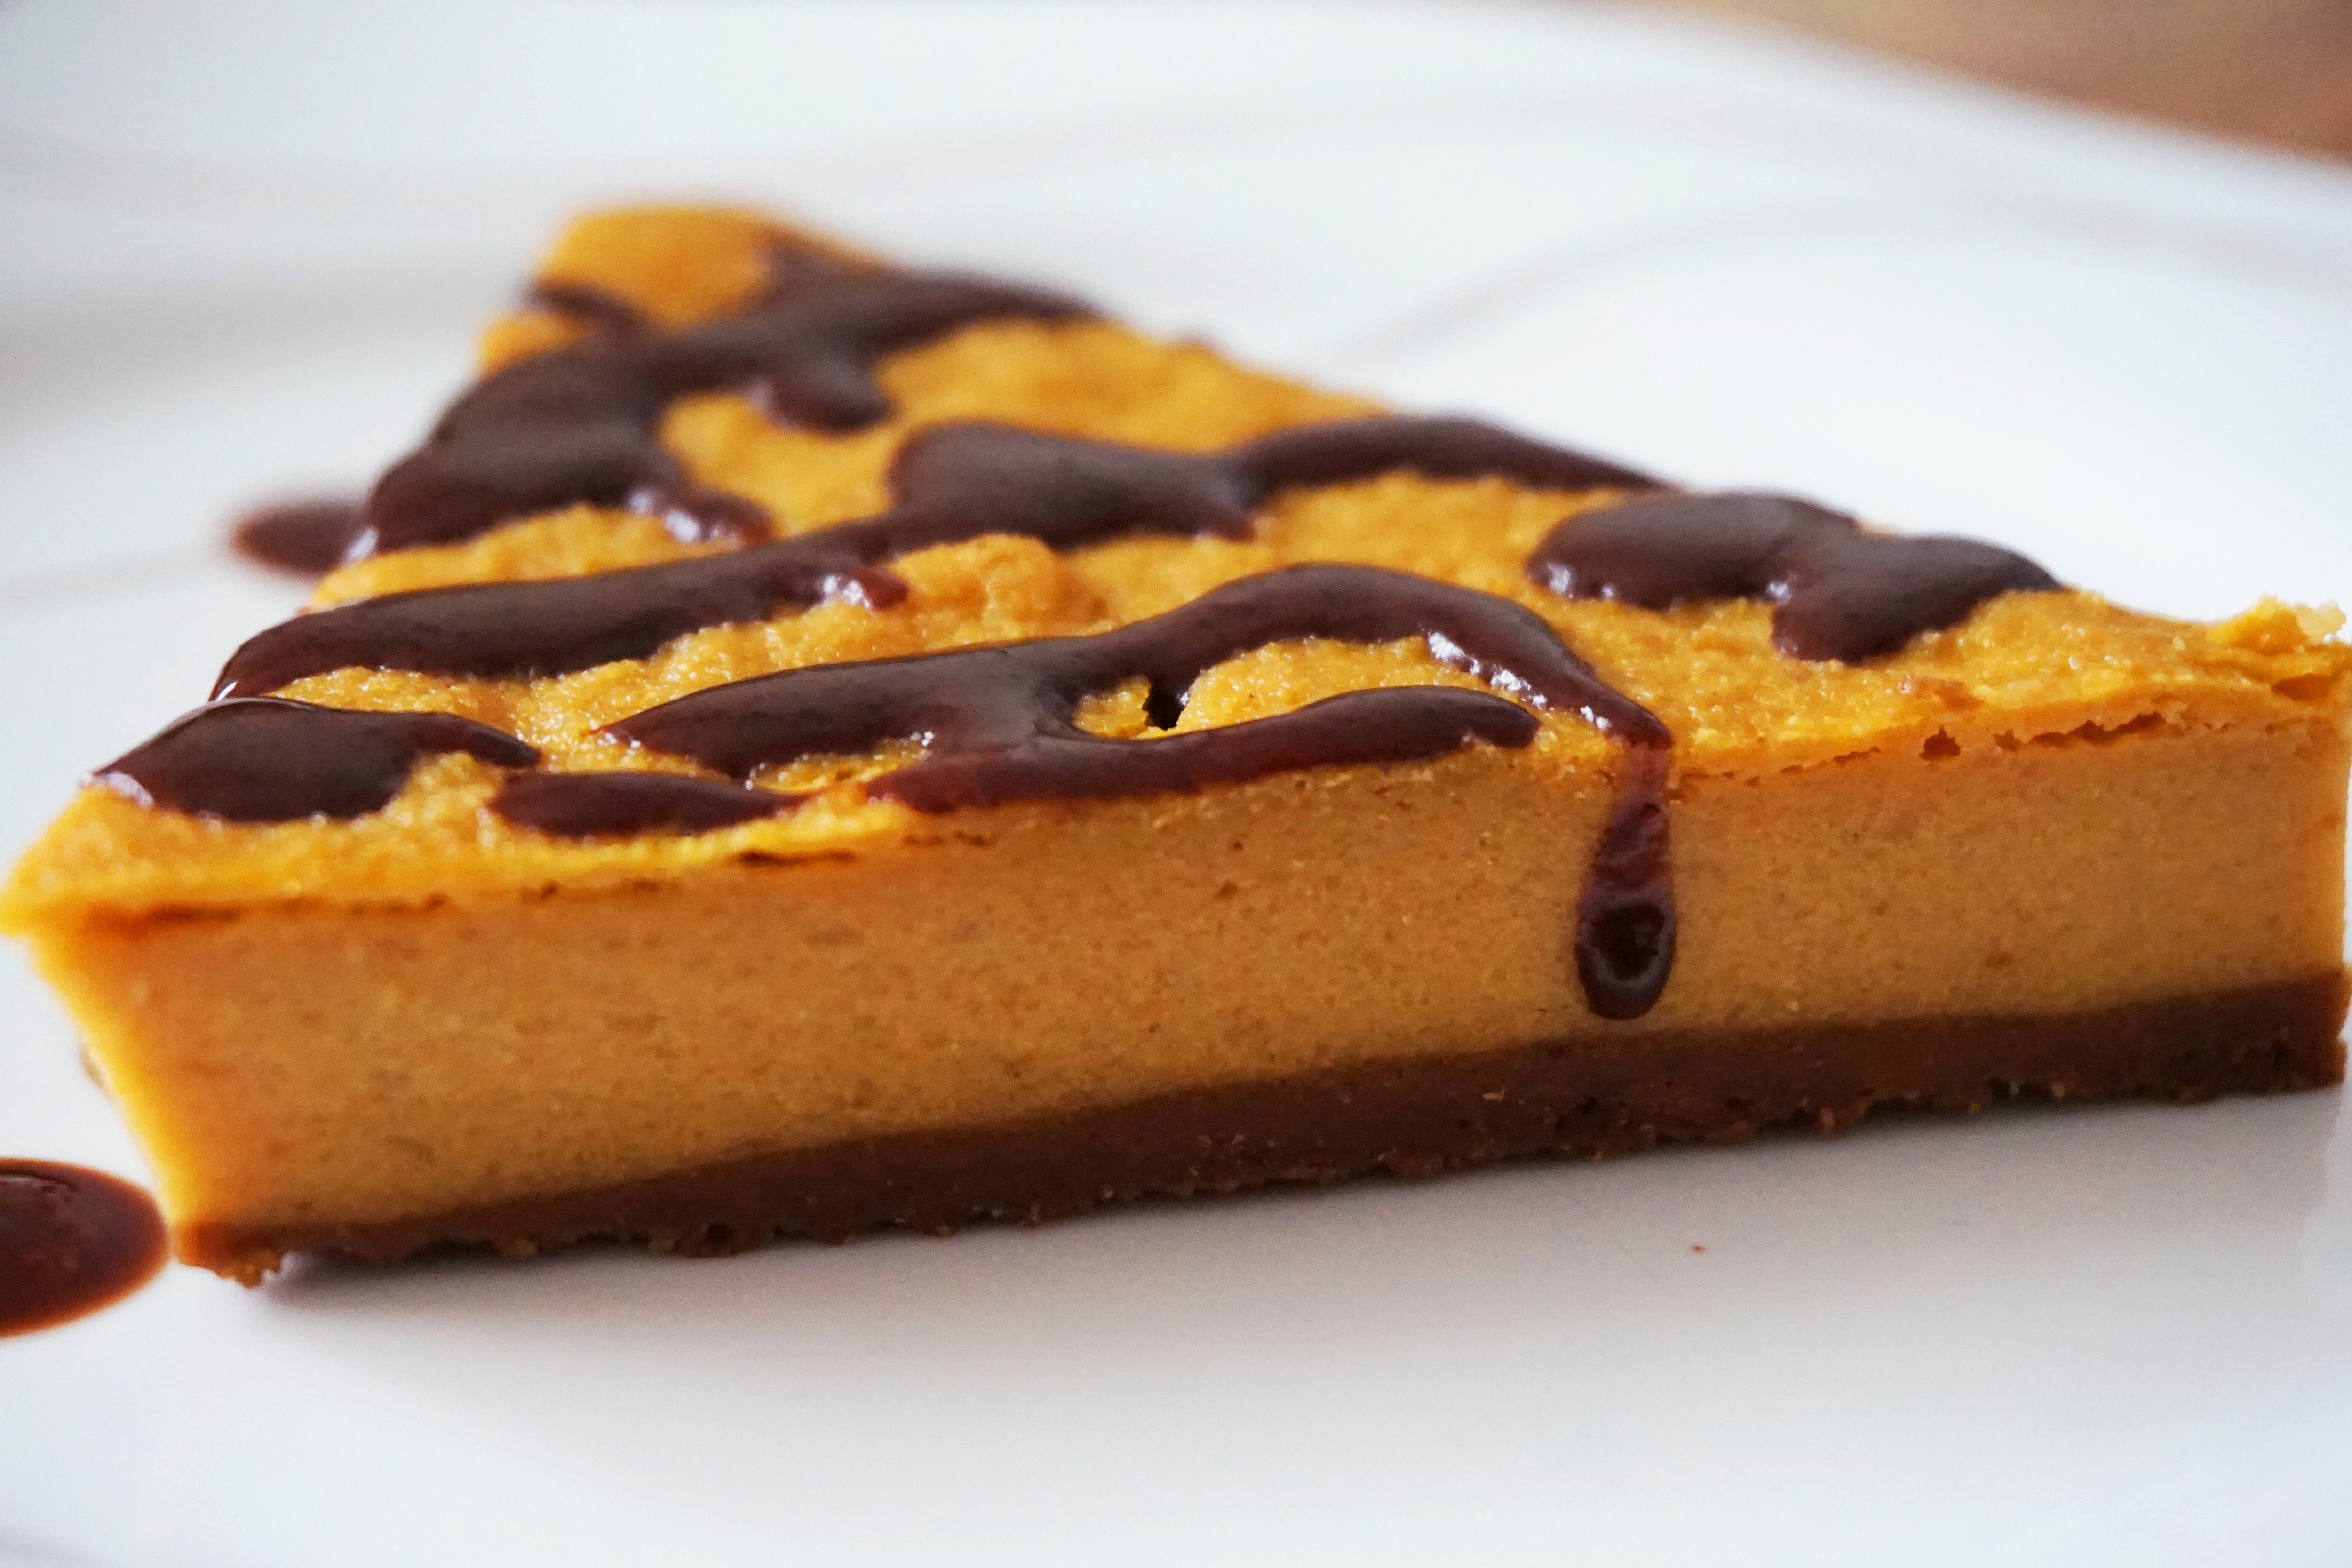
dish, food, cuisine, dessert, baked goods, ingredient, chocolate, cheesecake, kuchen, semifreddo, caramel, ganache, recipe, Caramel shortbread, frozen dessert, finger food, cake, produce, gluten, tart, baking, Nut butter, paste, peanut butter